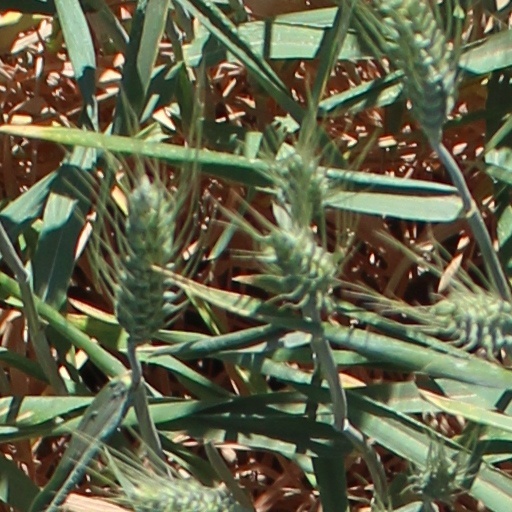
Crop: wheat